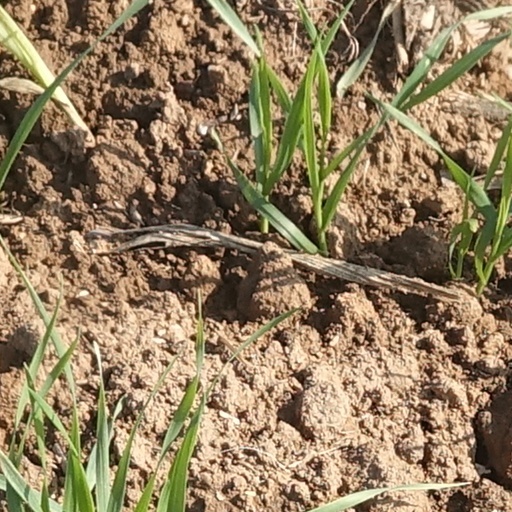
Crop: wheat